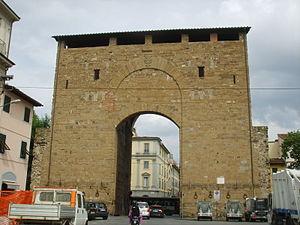
La porte San Frediano fait partie des fortifications de Florence et se trouve dans le quartier d'Oltrarno, dans la zone la plus occidentale qui porte le nom du bourg homonyme, d'après l'antique église San Frediano, qui n'existe plus et qui se dressait à l'angle de l'actuelle piazza del Carmine, et dont le nom a été donné à l'église San Frediano in Cestello.